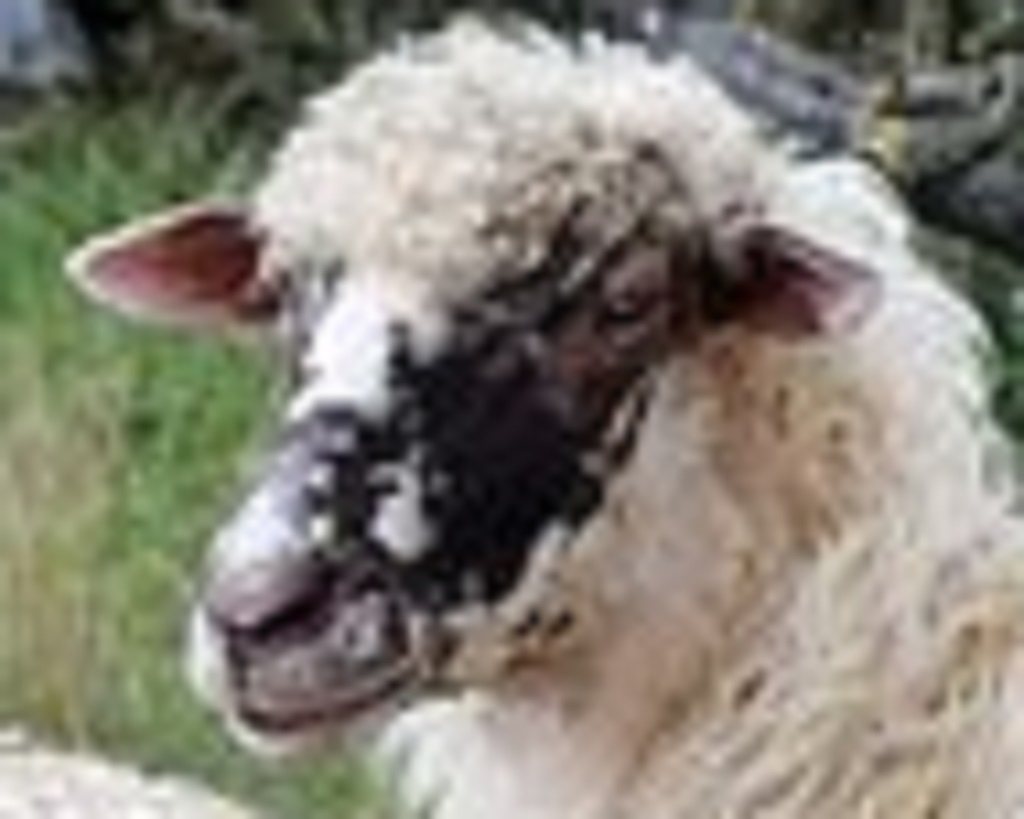
Label: no pain